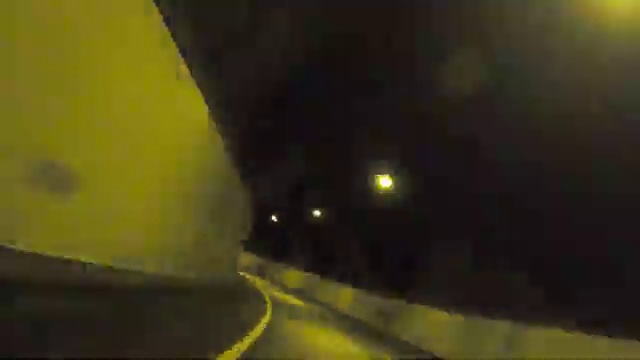
Fire: no
Smoke: no